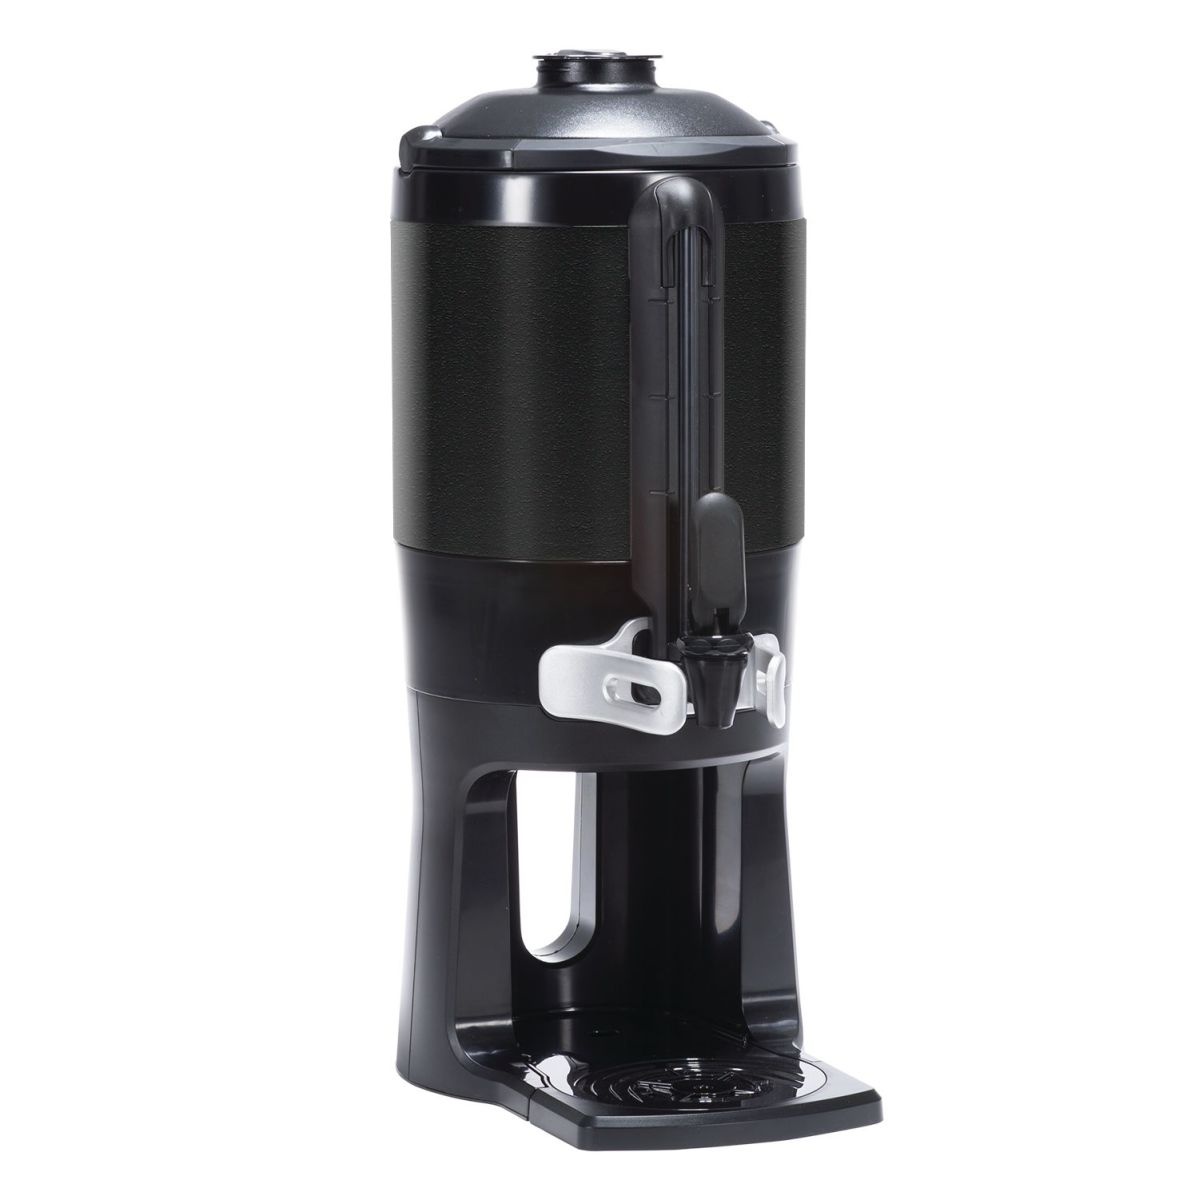
Bunn TF Server, 1.5G MECH GEN3 - black finish
GEN3 1.5Gal (5.7L) ThermoFresh® Mech Sight Gauge Server w/Base As this is a product that ships from a third-party warehouse, the cost of shipment at the time of placing your order may vary from the final freight cost of our supplier. This may result in an extra shipping cost or refund in shipping cost if the final freight differs significantly from the cost estimate given initially by our website. See Shipping Notes . Vacuum insulated to keep coffee hot for hours Ideal for use with Twin or Single Infusion Series Brewers Brew-through design with flip lid cover Self-locking stand allows for multiple brewing and serving options Integrated sight gauge assembly allows for easy cleaning Fast flow faucet Soft-grip bail handle for easy transportation Sturdy aluminum faucet guard keeps faucet area clean and protected Large cup clearance allows for dispensing into cups, decanters and thermal carafes Drip tray is easily removed for cleaning or to provide extra clearance for dispensing into pitchers Dimensions: H 22.74" W 9.07" D 12.99" Specifications
Brand: Bunn
Category: Home & Garden > Kitchen & Dining > Kitchen Appliance Accessories > Coffee Maker & Espresso Machine Accessories > Coffee Decanters